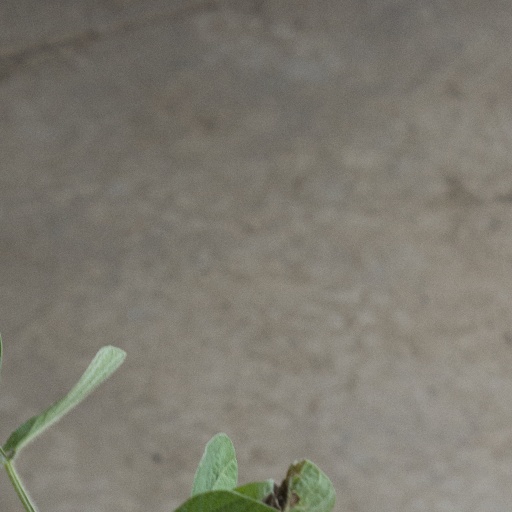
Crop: soybean